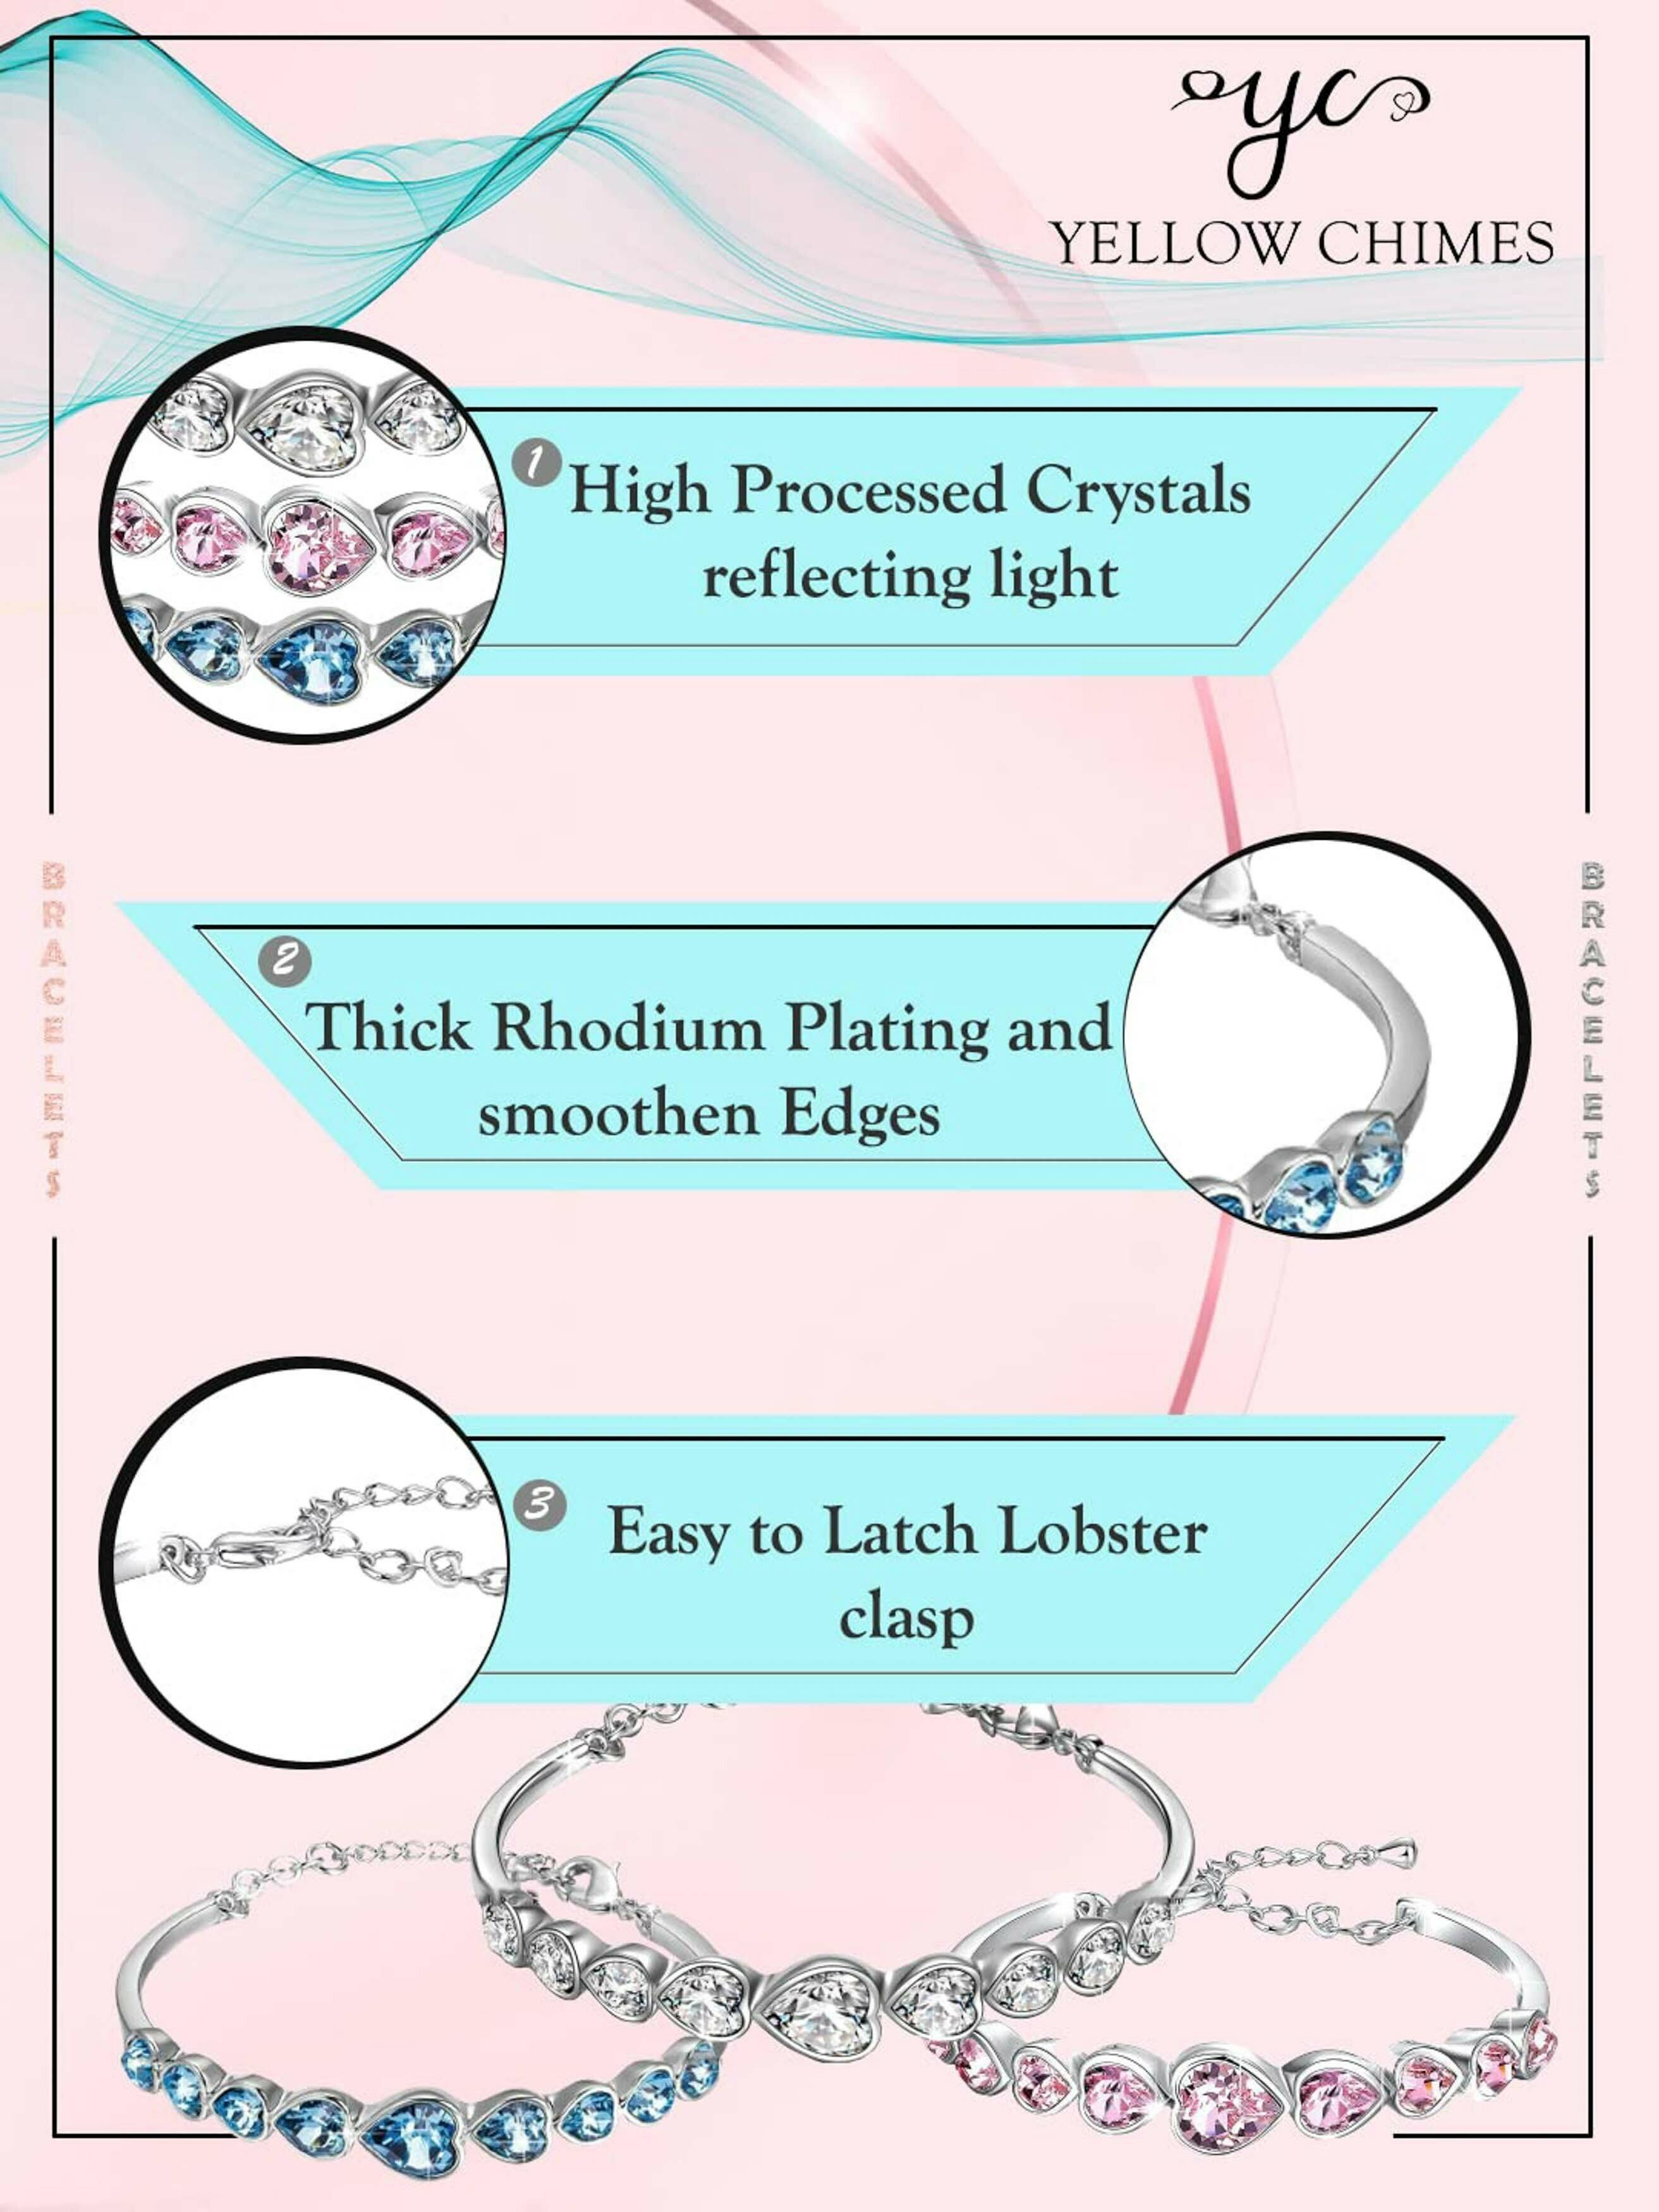
Kairangi by Yellow Chimes Blue Alloy Fashion Crystals Bracelets For Women And Girls - 3.15 Inches
Type: Bracelets & Bangles
Brand: Kairangi by Yellow Chimes
Price: Rs. 1469
 We collect raw material after researching market all around India, picking the specialty of each area and assemble them to make hand crafted Surprisingly Loving Traditional Jewellery We assure of your Trust on Us which has been there since so many years
Features: Elegant silver toned blue crystals from swarovski eye catched heart shaped bracelet for women with adjustable chain smooth finished shining attractive color combination. Our product is perfect for valentines anniversary birthday gift for girlfriend and wife.,Size -length- 9.5 cm including adjustable, material is silver plated and metal is alloy, closure is lobster claw.,Care instructions - wipe with soft cloth after every use. Keep away from water, sprays or perfumes. Try to store your jewellery in a flat box to avoid accidental scratches.,Authenticity- item comes with made with swarovski elements label, which serves as a proof of authenticity.Packaging - your favorite piece of jewellery will reach you in an elegant yellow chimes box with safety and precautions. You can leave it to us the job of delivering your jewellery in original condition to you at your door-step.,Brand vision - yellow chimes is the one stop solution for all jewellery lovers- which is affordable and can fit for any occasion you pick to shape your own style and personality.
Included: Pack of 1 Fashion Crystals Bracelets